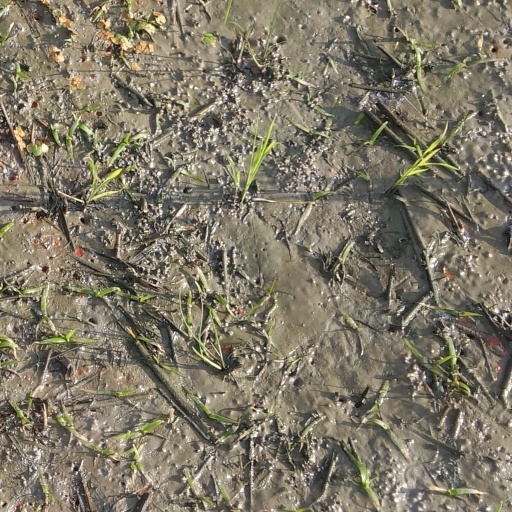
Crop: rice